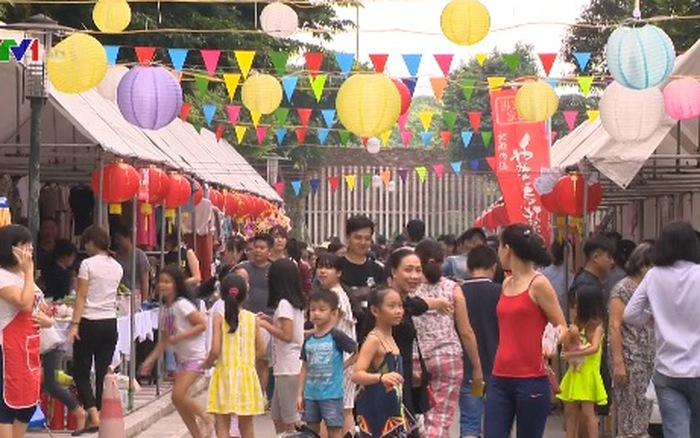
có những chiếc đèn lồng đỏ được treo ở phía trước của các gian hàng hai bên